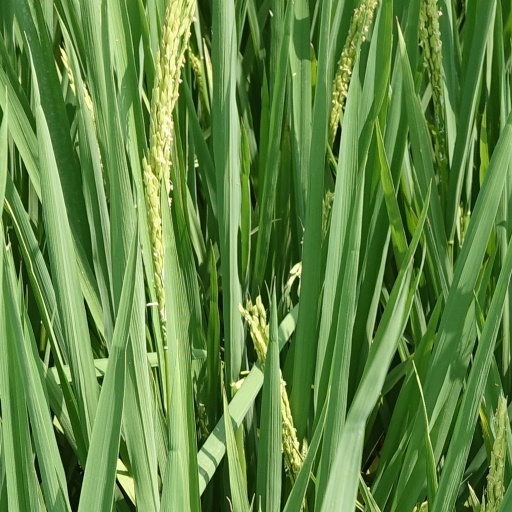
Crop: rice